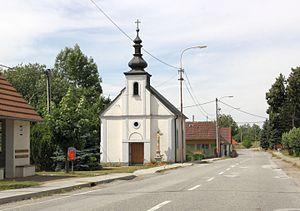
Olšany est une commune du district de Jihlava, dans la région de Vysočina, en République tchèque. Sa population s'élevait à 76 habitants en 2019.